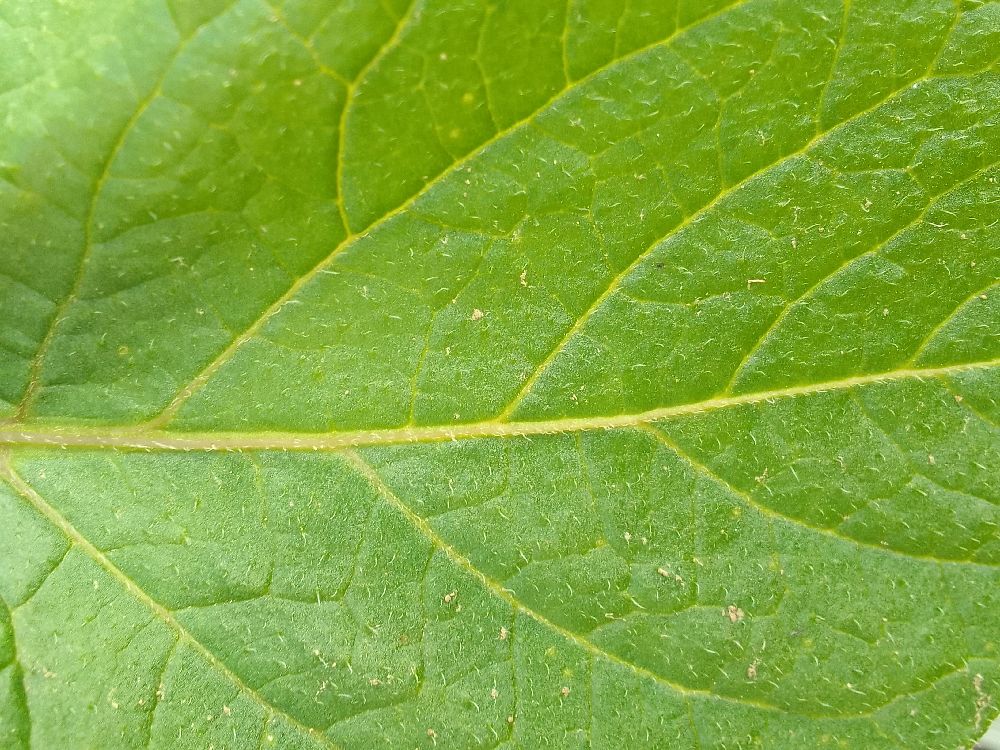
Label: Healthy